Karl-Axel Kullerstrand

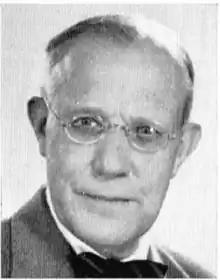
Portrait of Karl Axel

Karl-Axel Kullerstrand (March 1, 1892 – May 14, 1981) was a Swedish track and field athlete who competed in the 1912 Summer Olympics. In 1912, he finished eighth in the high jump competition.